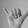
ASL letter: Y